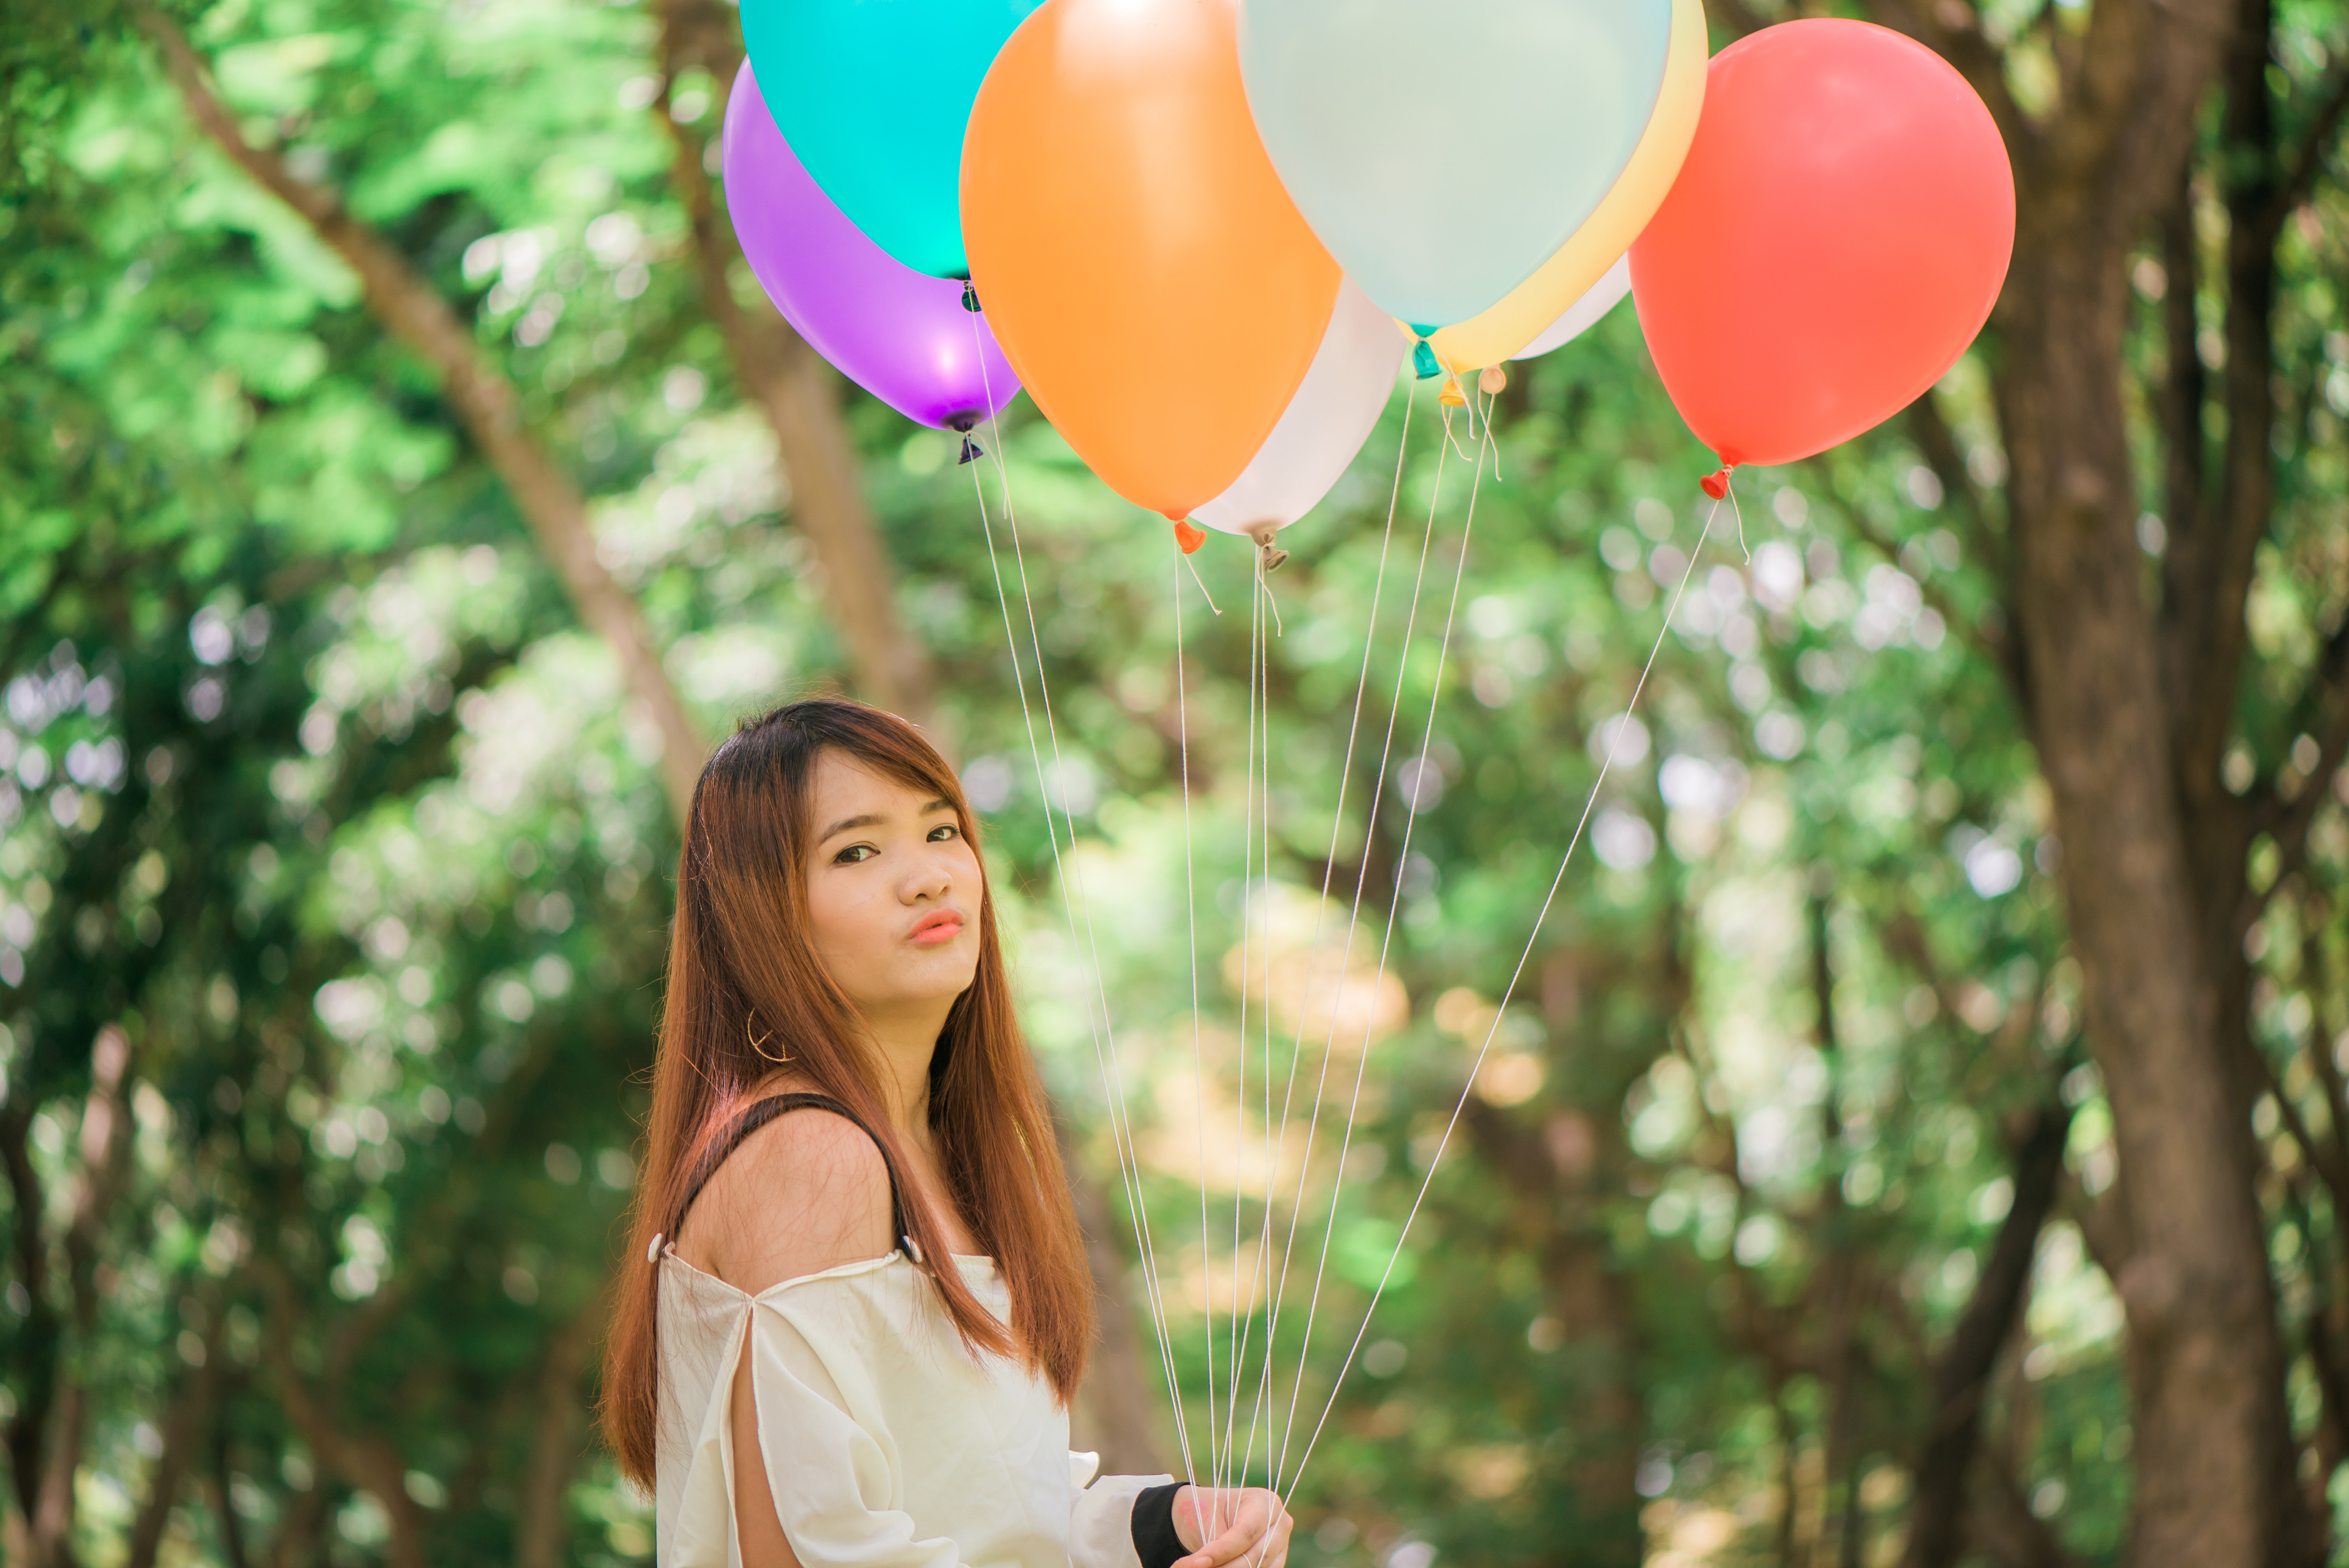
People in nature, balloon, green, red, beauty, natural environment, pink, yellow, tree, party supply, summer, botany, smile, spring, fun, happy, sunlight, photography, dress, photo shoot, leisure, forest, recreation, plant, vacation, love, style, child, portrait photography